Antonio Conte

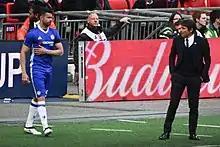
Conte with Diego Costa during the 2017 FA Cup semi-final against Tottenham

On 22 May 2011, Juventus sporting director Giuseppe Marotta announced Juventus had appointed Conte as its new head coach, replacing Luigi Delneri. Conte arrived amid high expectations that he, a former fan favourite as a midfielder for the club, would lead them back to the summit of the Italian and European game.